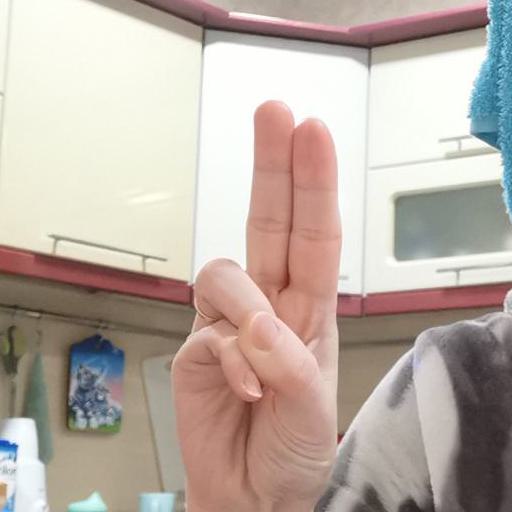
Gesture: two_up